Corn Elder

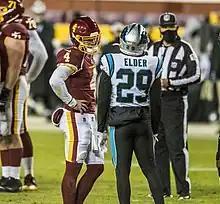
Elder playing for the Panthers in 2020

Elder signed with the Detroit Lions on April 1, 2021. He was released on August 31, 2021.